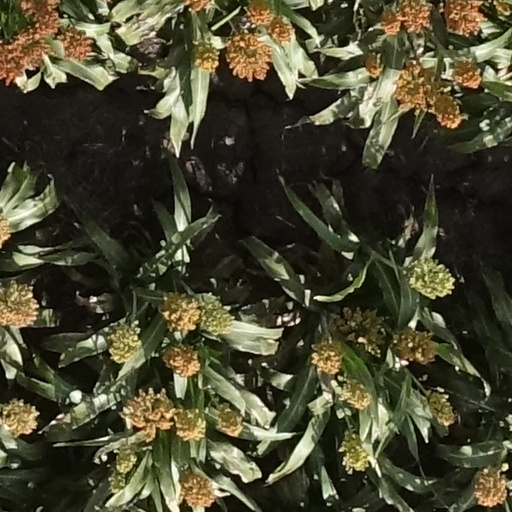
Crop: sorghum